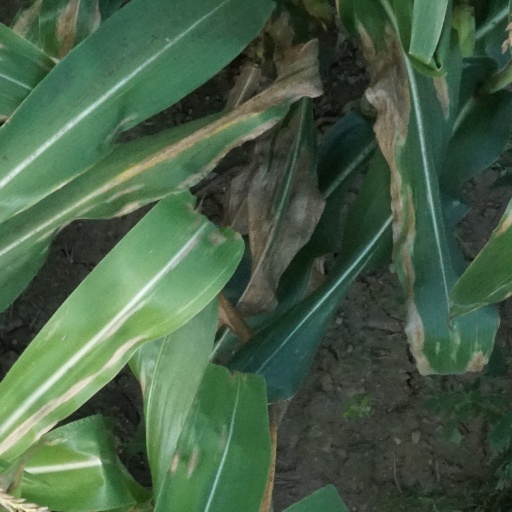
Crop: maize; corn